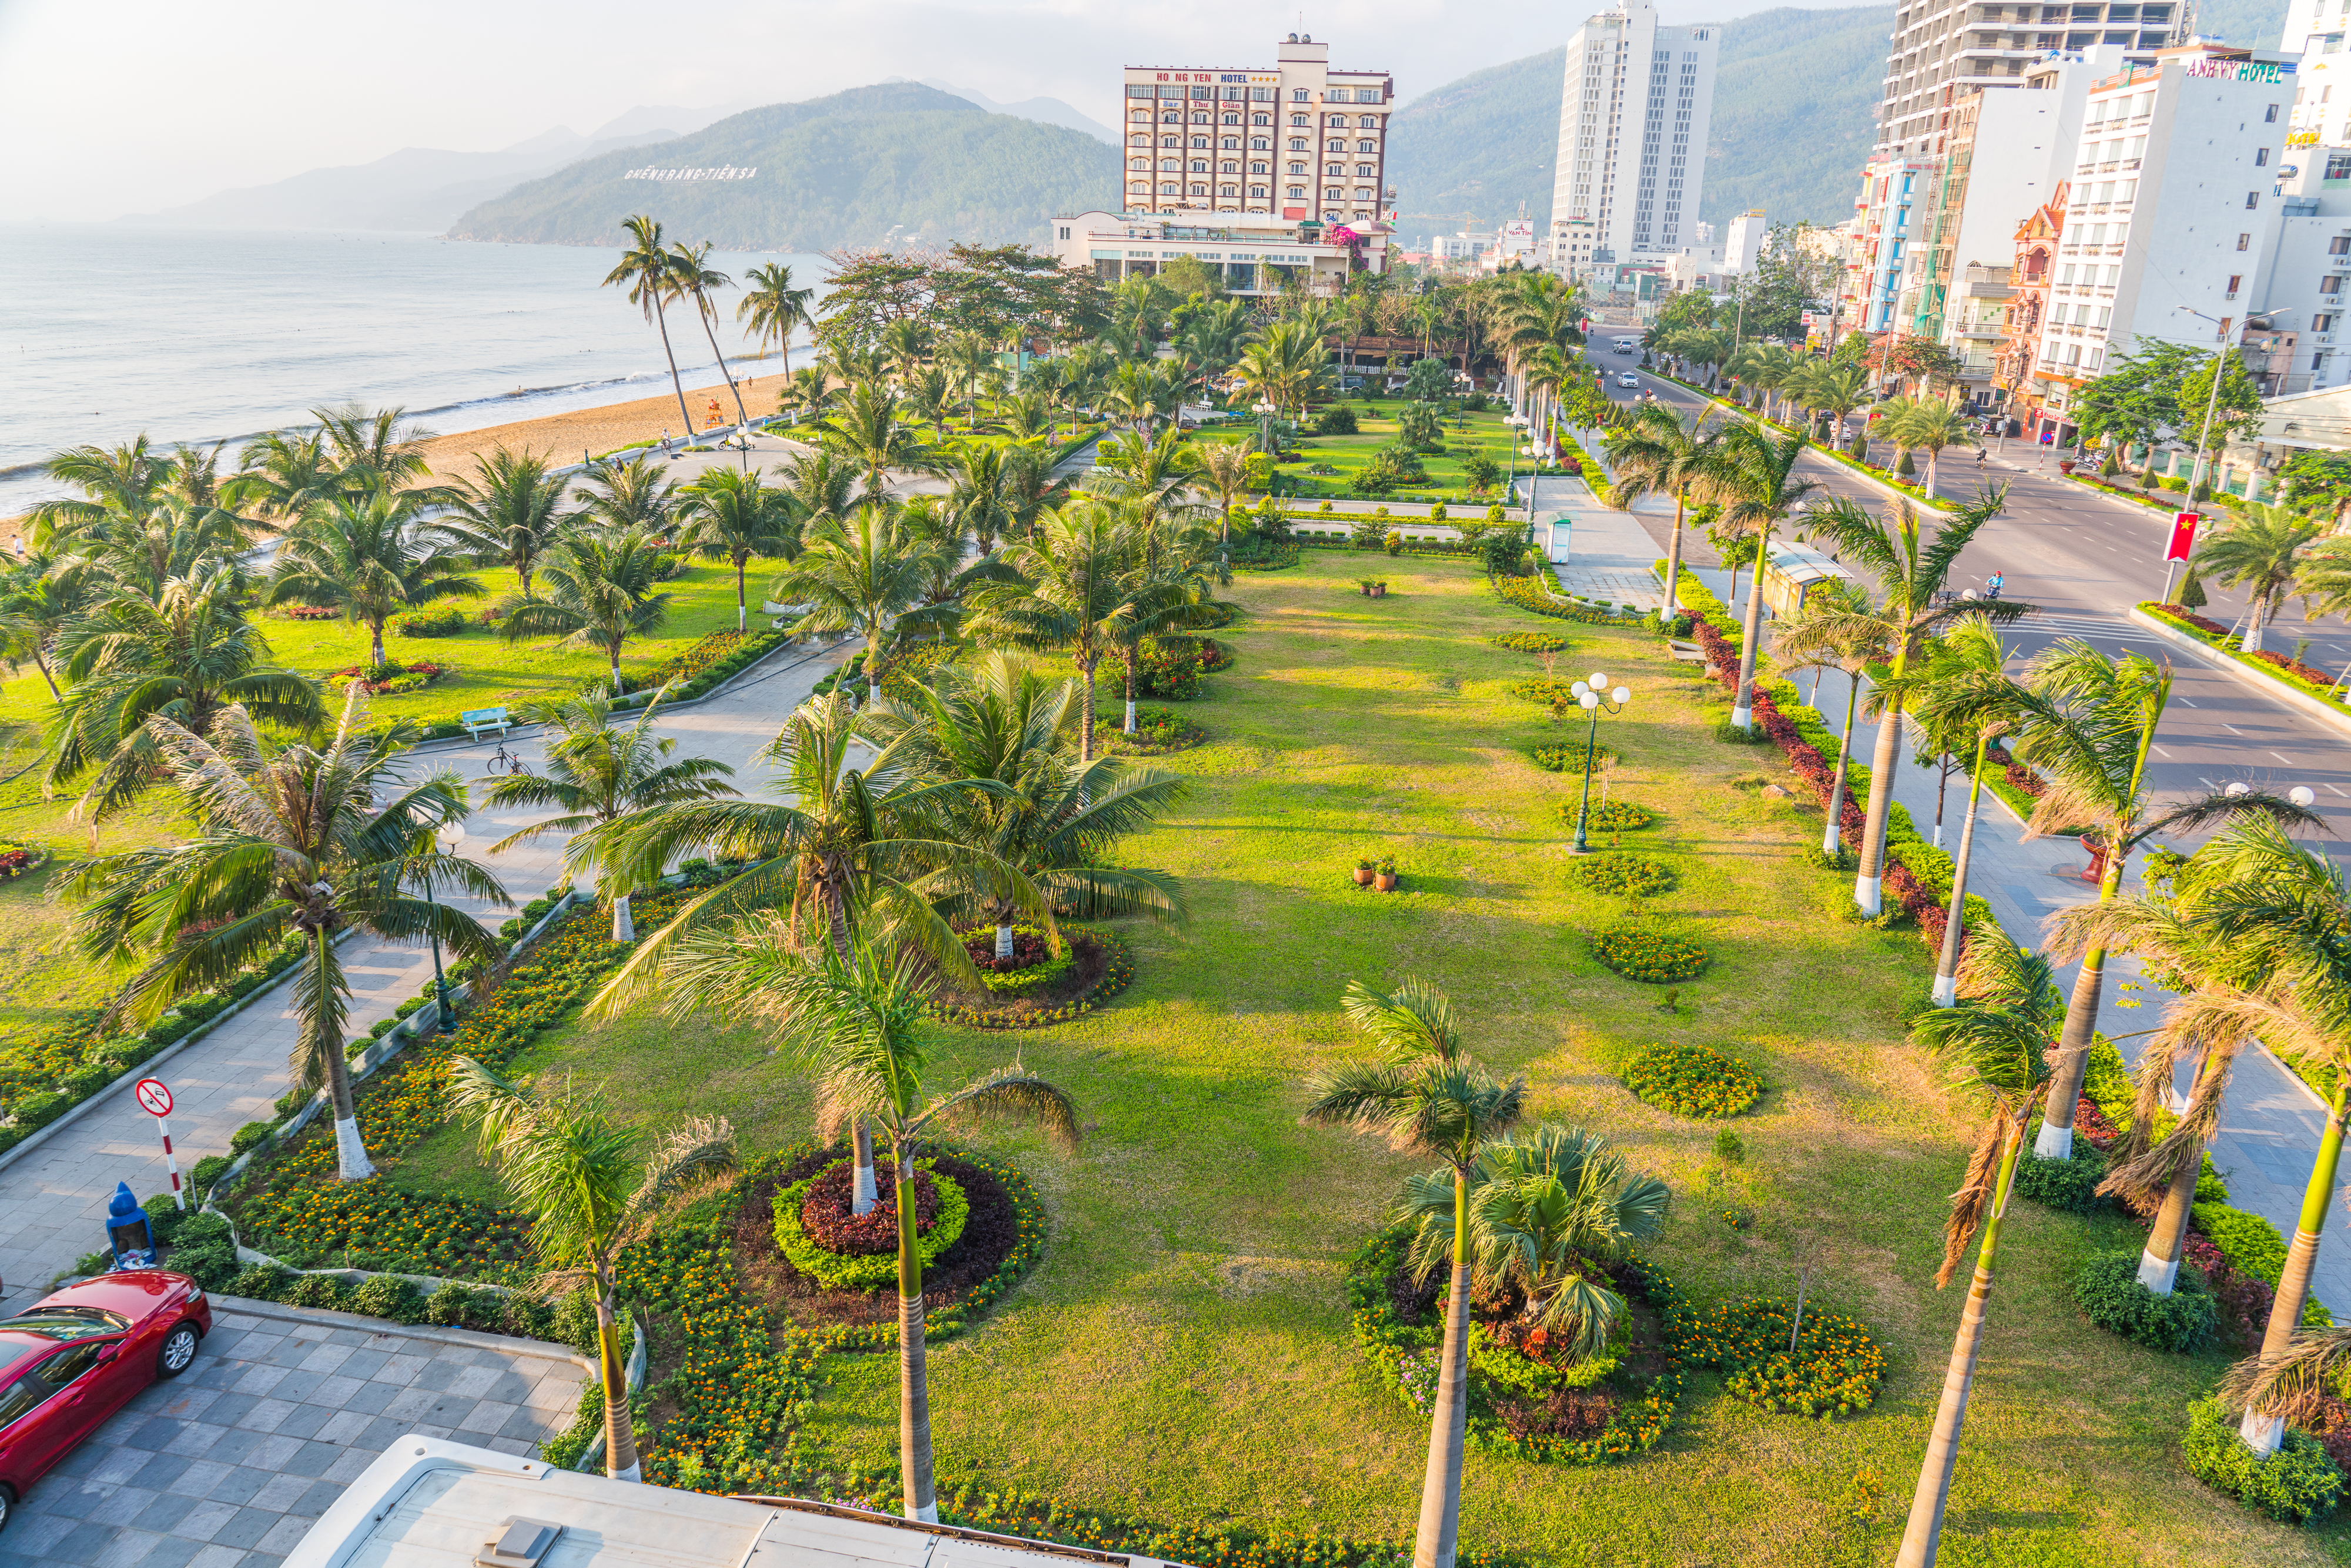
sunset, hotels, beaches, sunshine, clouds, vietnam, neighbourhood, landscape, tower block, tree, condominium, metropolitan area, urban area, arecales, woody plant, residential area, apartment, mixed use, urban design, resort, commercial building, suburb, metropolis, garden, thoroughfare, tropics, palm tree, cityscape, skyscraper, downtown, attalea speciosa, intersection, headquarters, landscaping, resort town